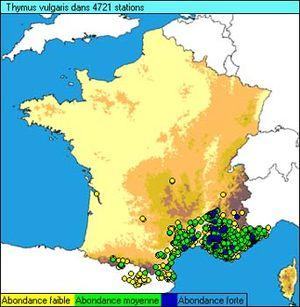
Thym commun (Thymus vulgaris), Carte de répartition française, une photographie issue du site internet http://sophy.u-3mrs.fr/. L'accord de l'auteur, H. Brisse, se situe ici.
Le Thym commun, Thym cultivé ou Farigoule est un sous-arbrisseau de la famille des Lamiacées. En cuisine, on l'appelle simplement « thym ». C'est une espèce commune des garrigues ensoleillées et des steppes du sud de l'Europe, et du Nord de l'Afrique. Le thym commun est indissociable de la culture méditerranéenne.